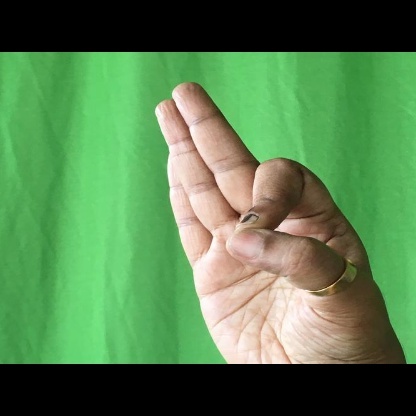
Mudra: Aralam